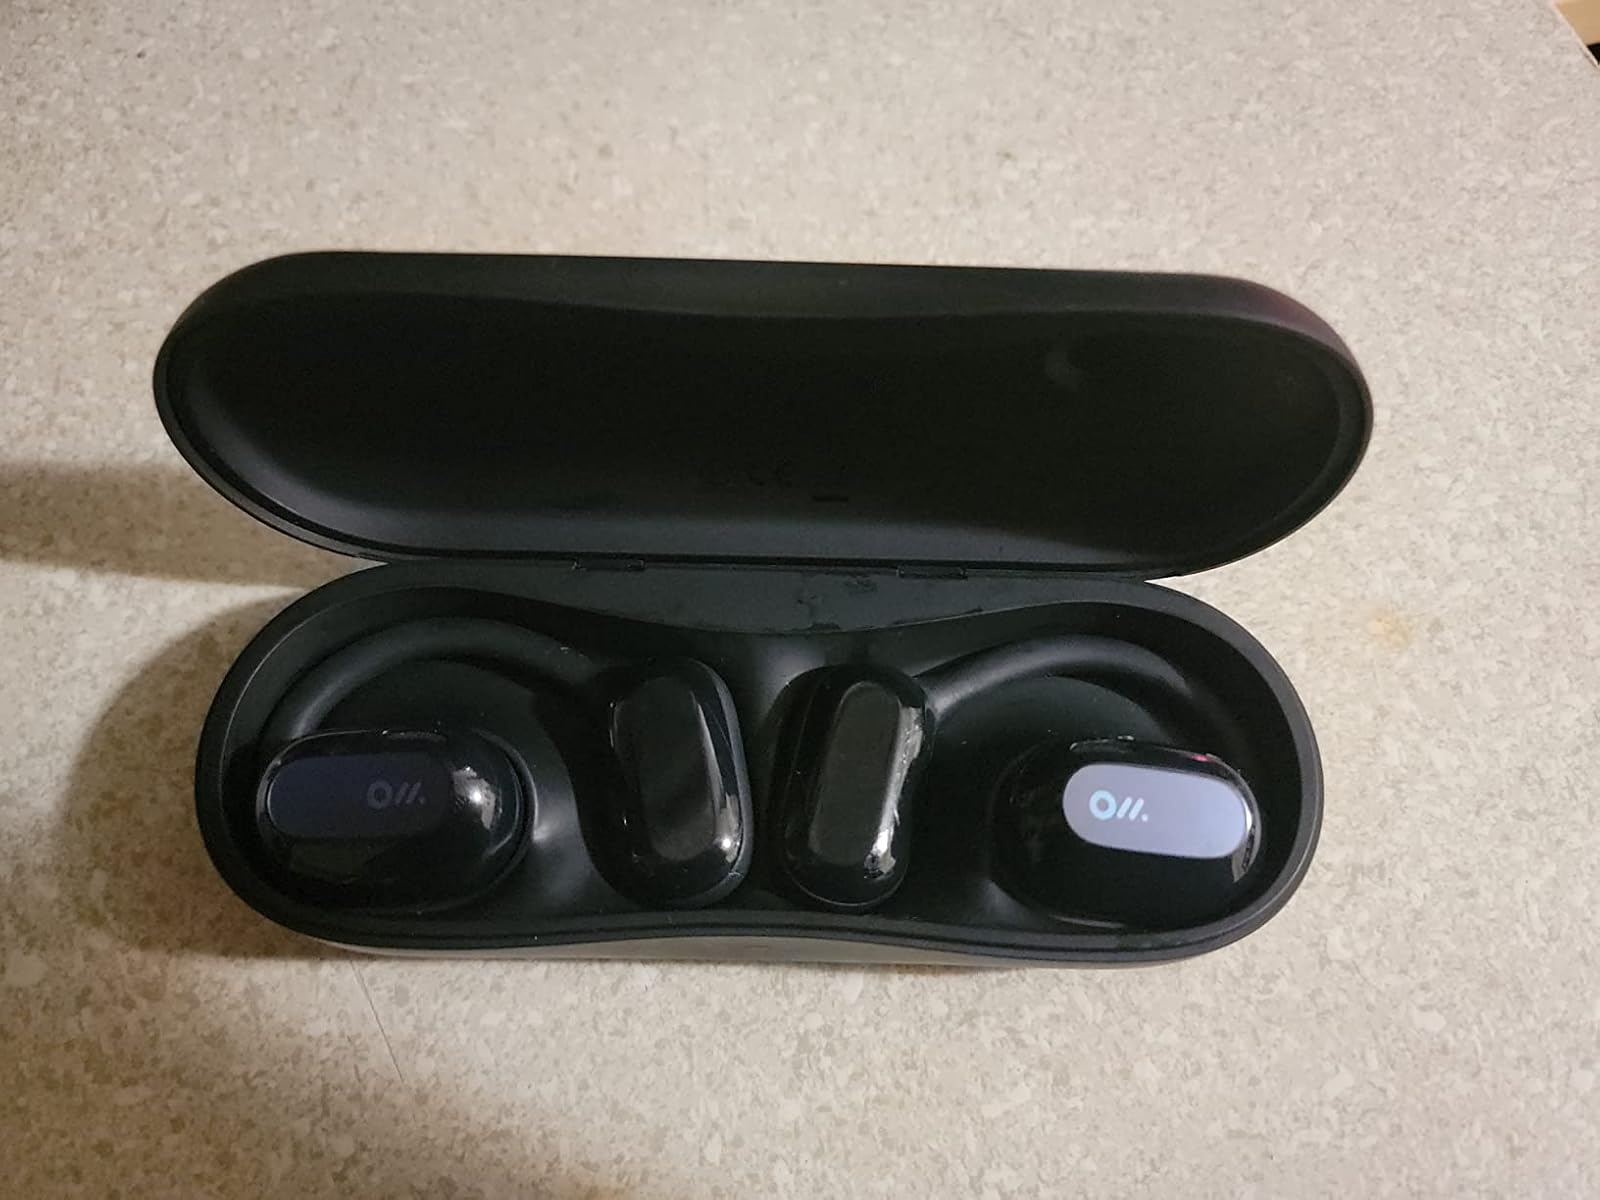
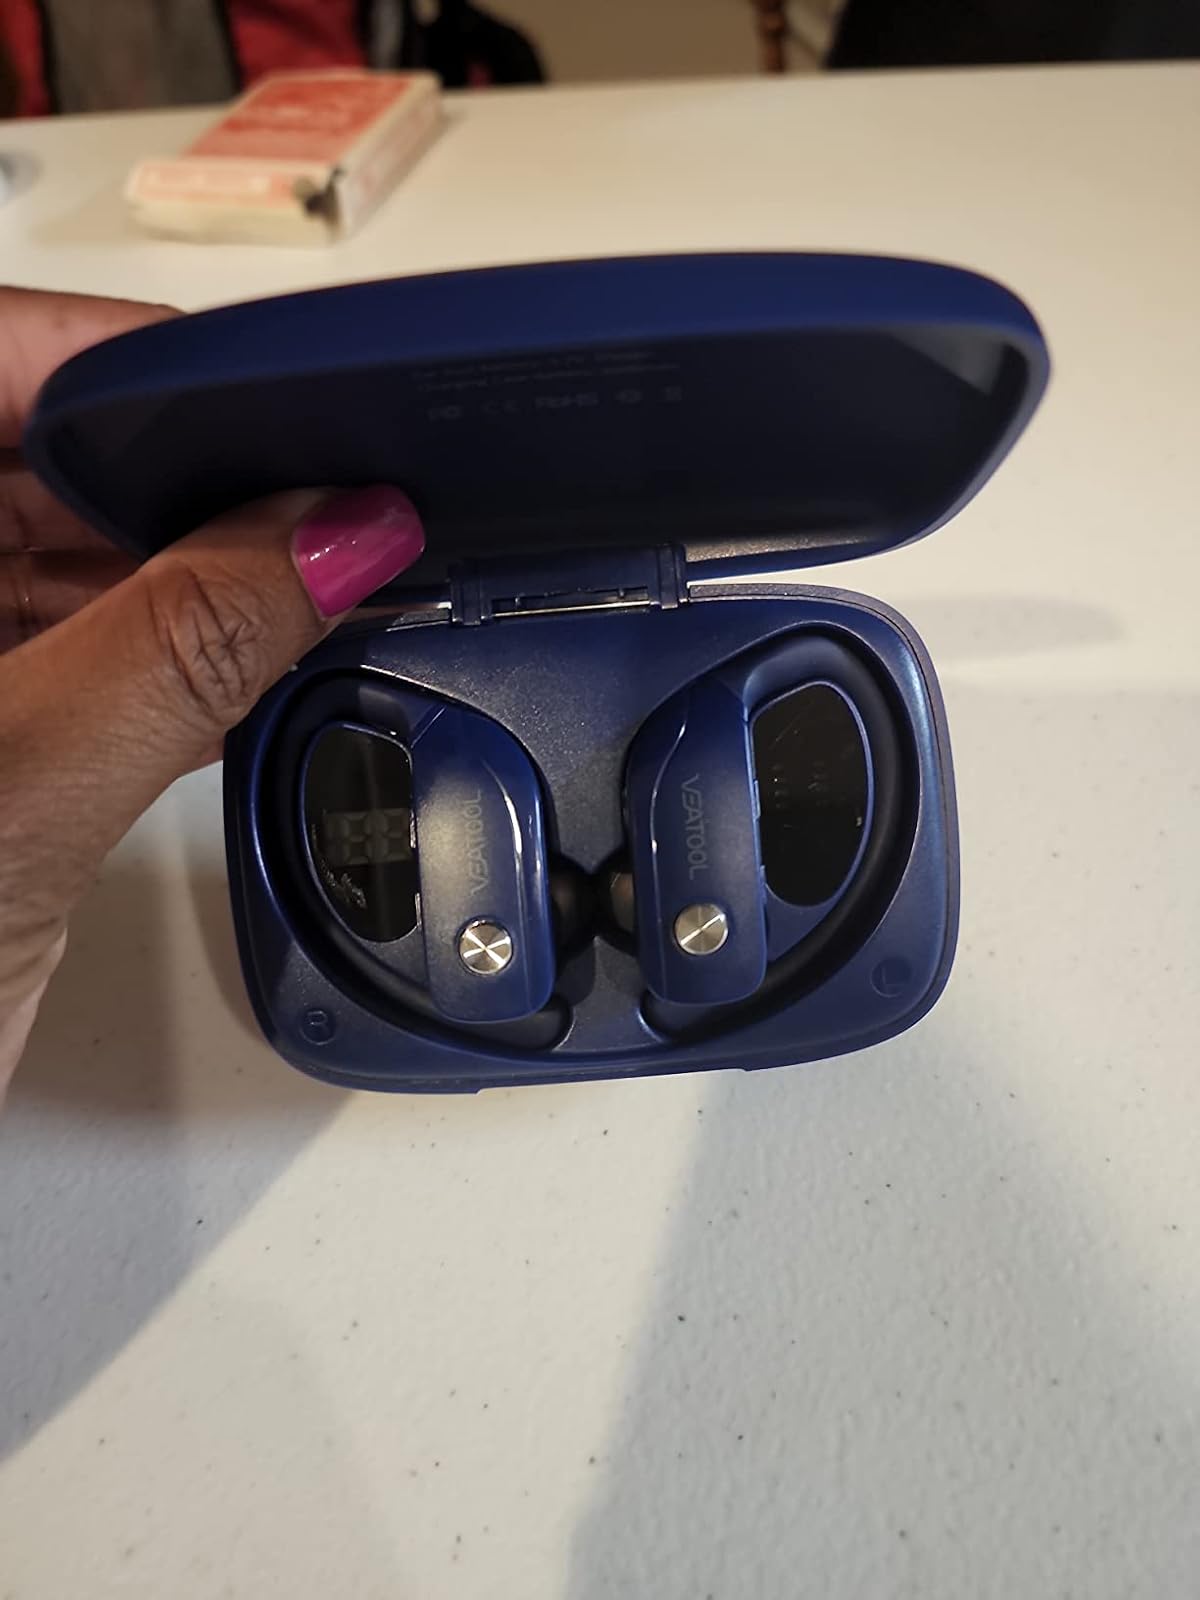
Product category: earbuds
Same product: no